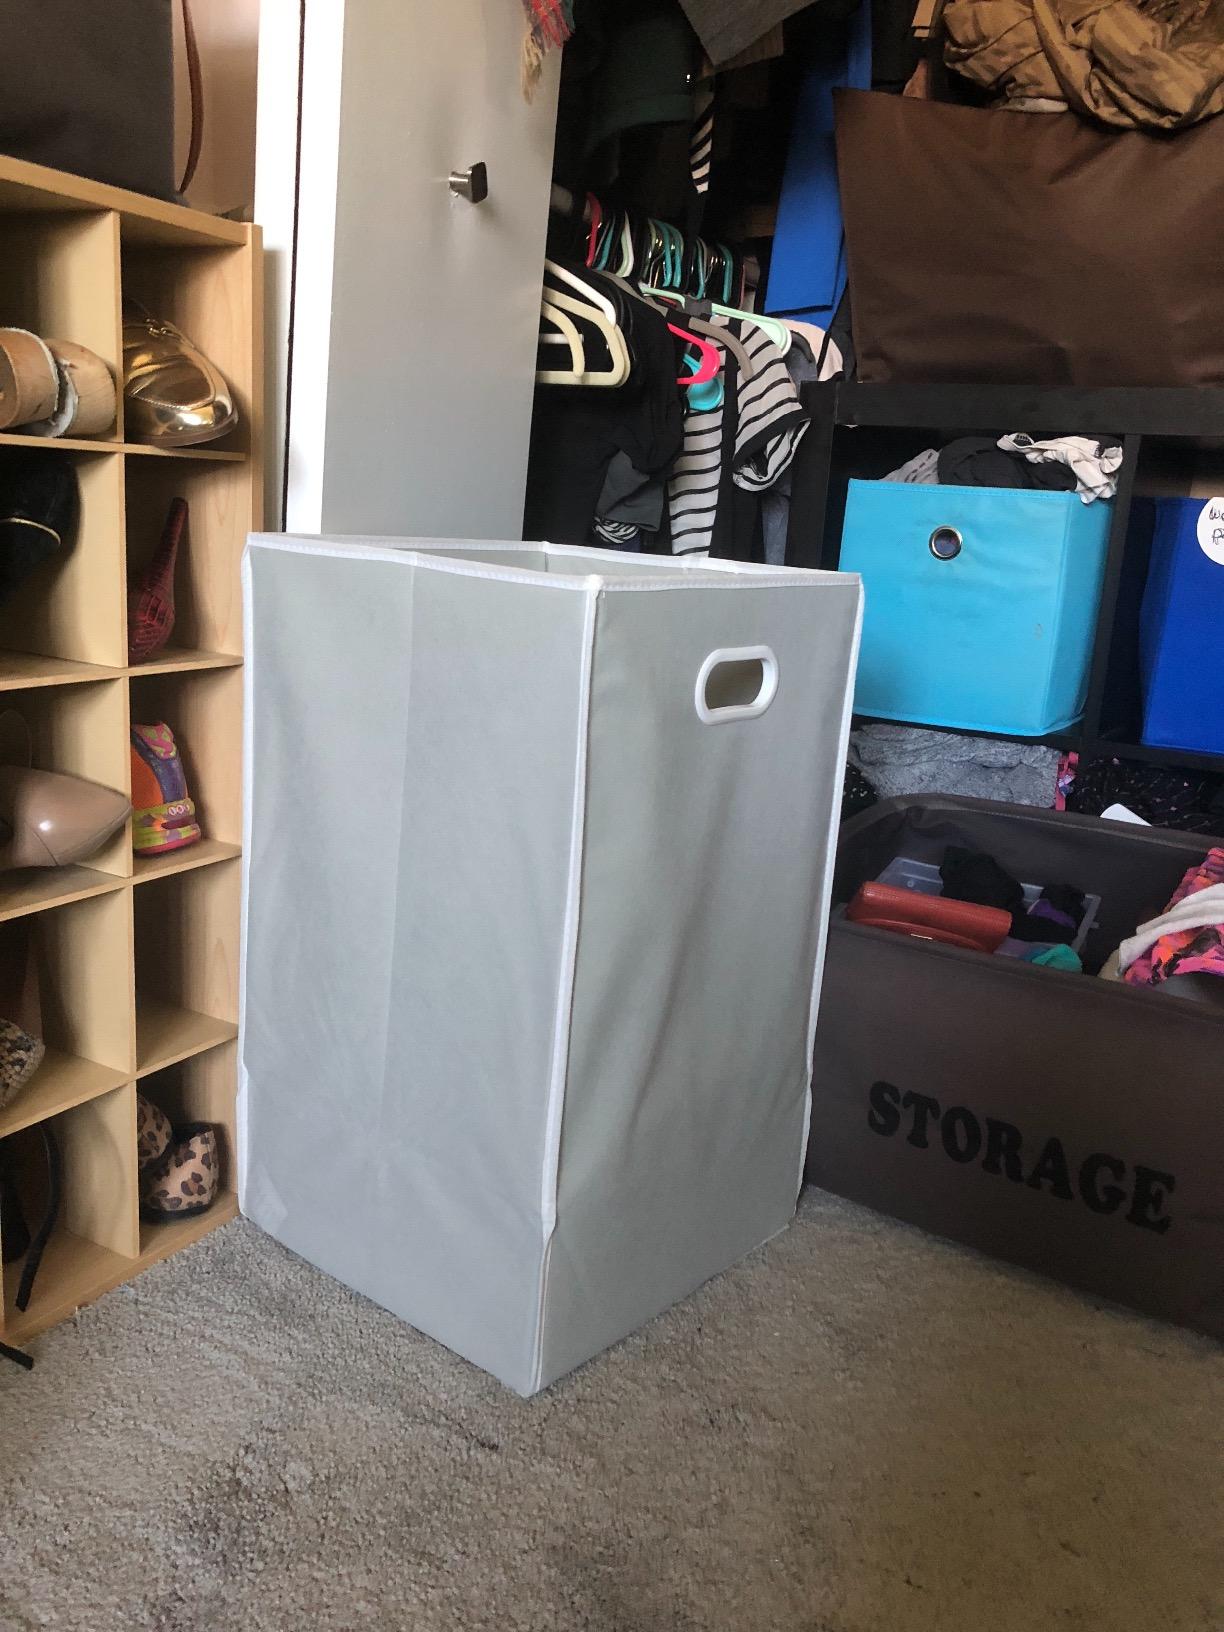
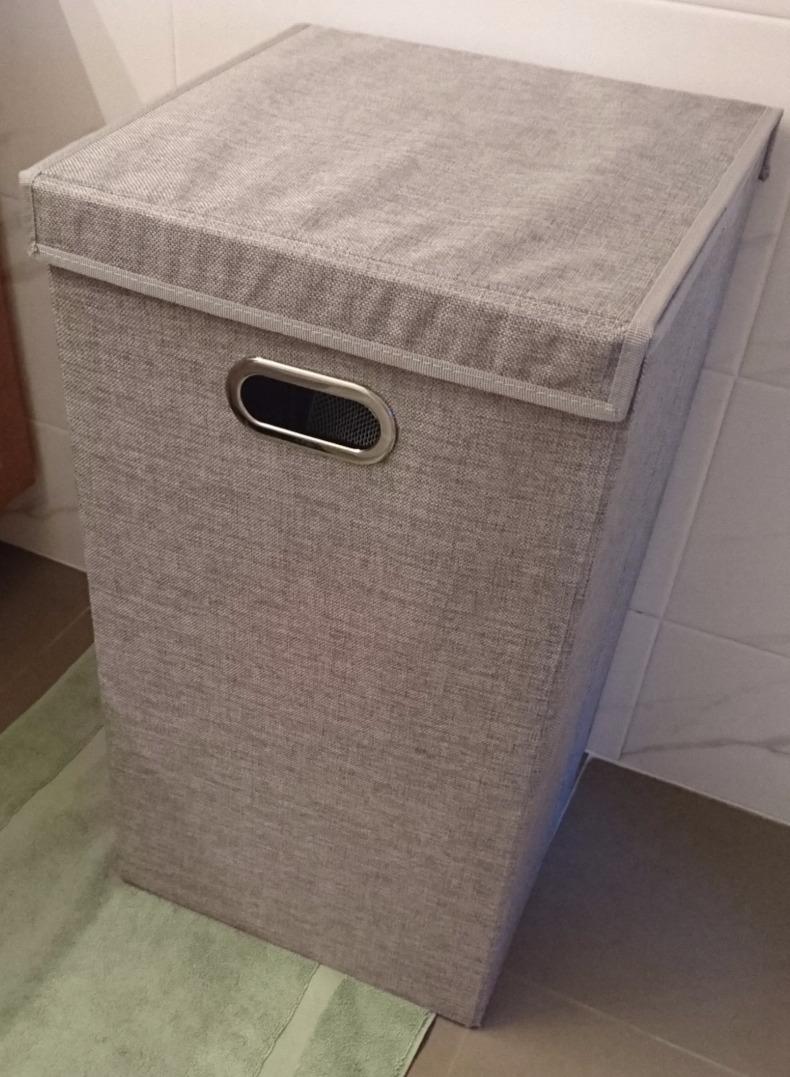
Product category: items_hamper
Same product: no